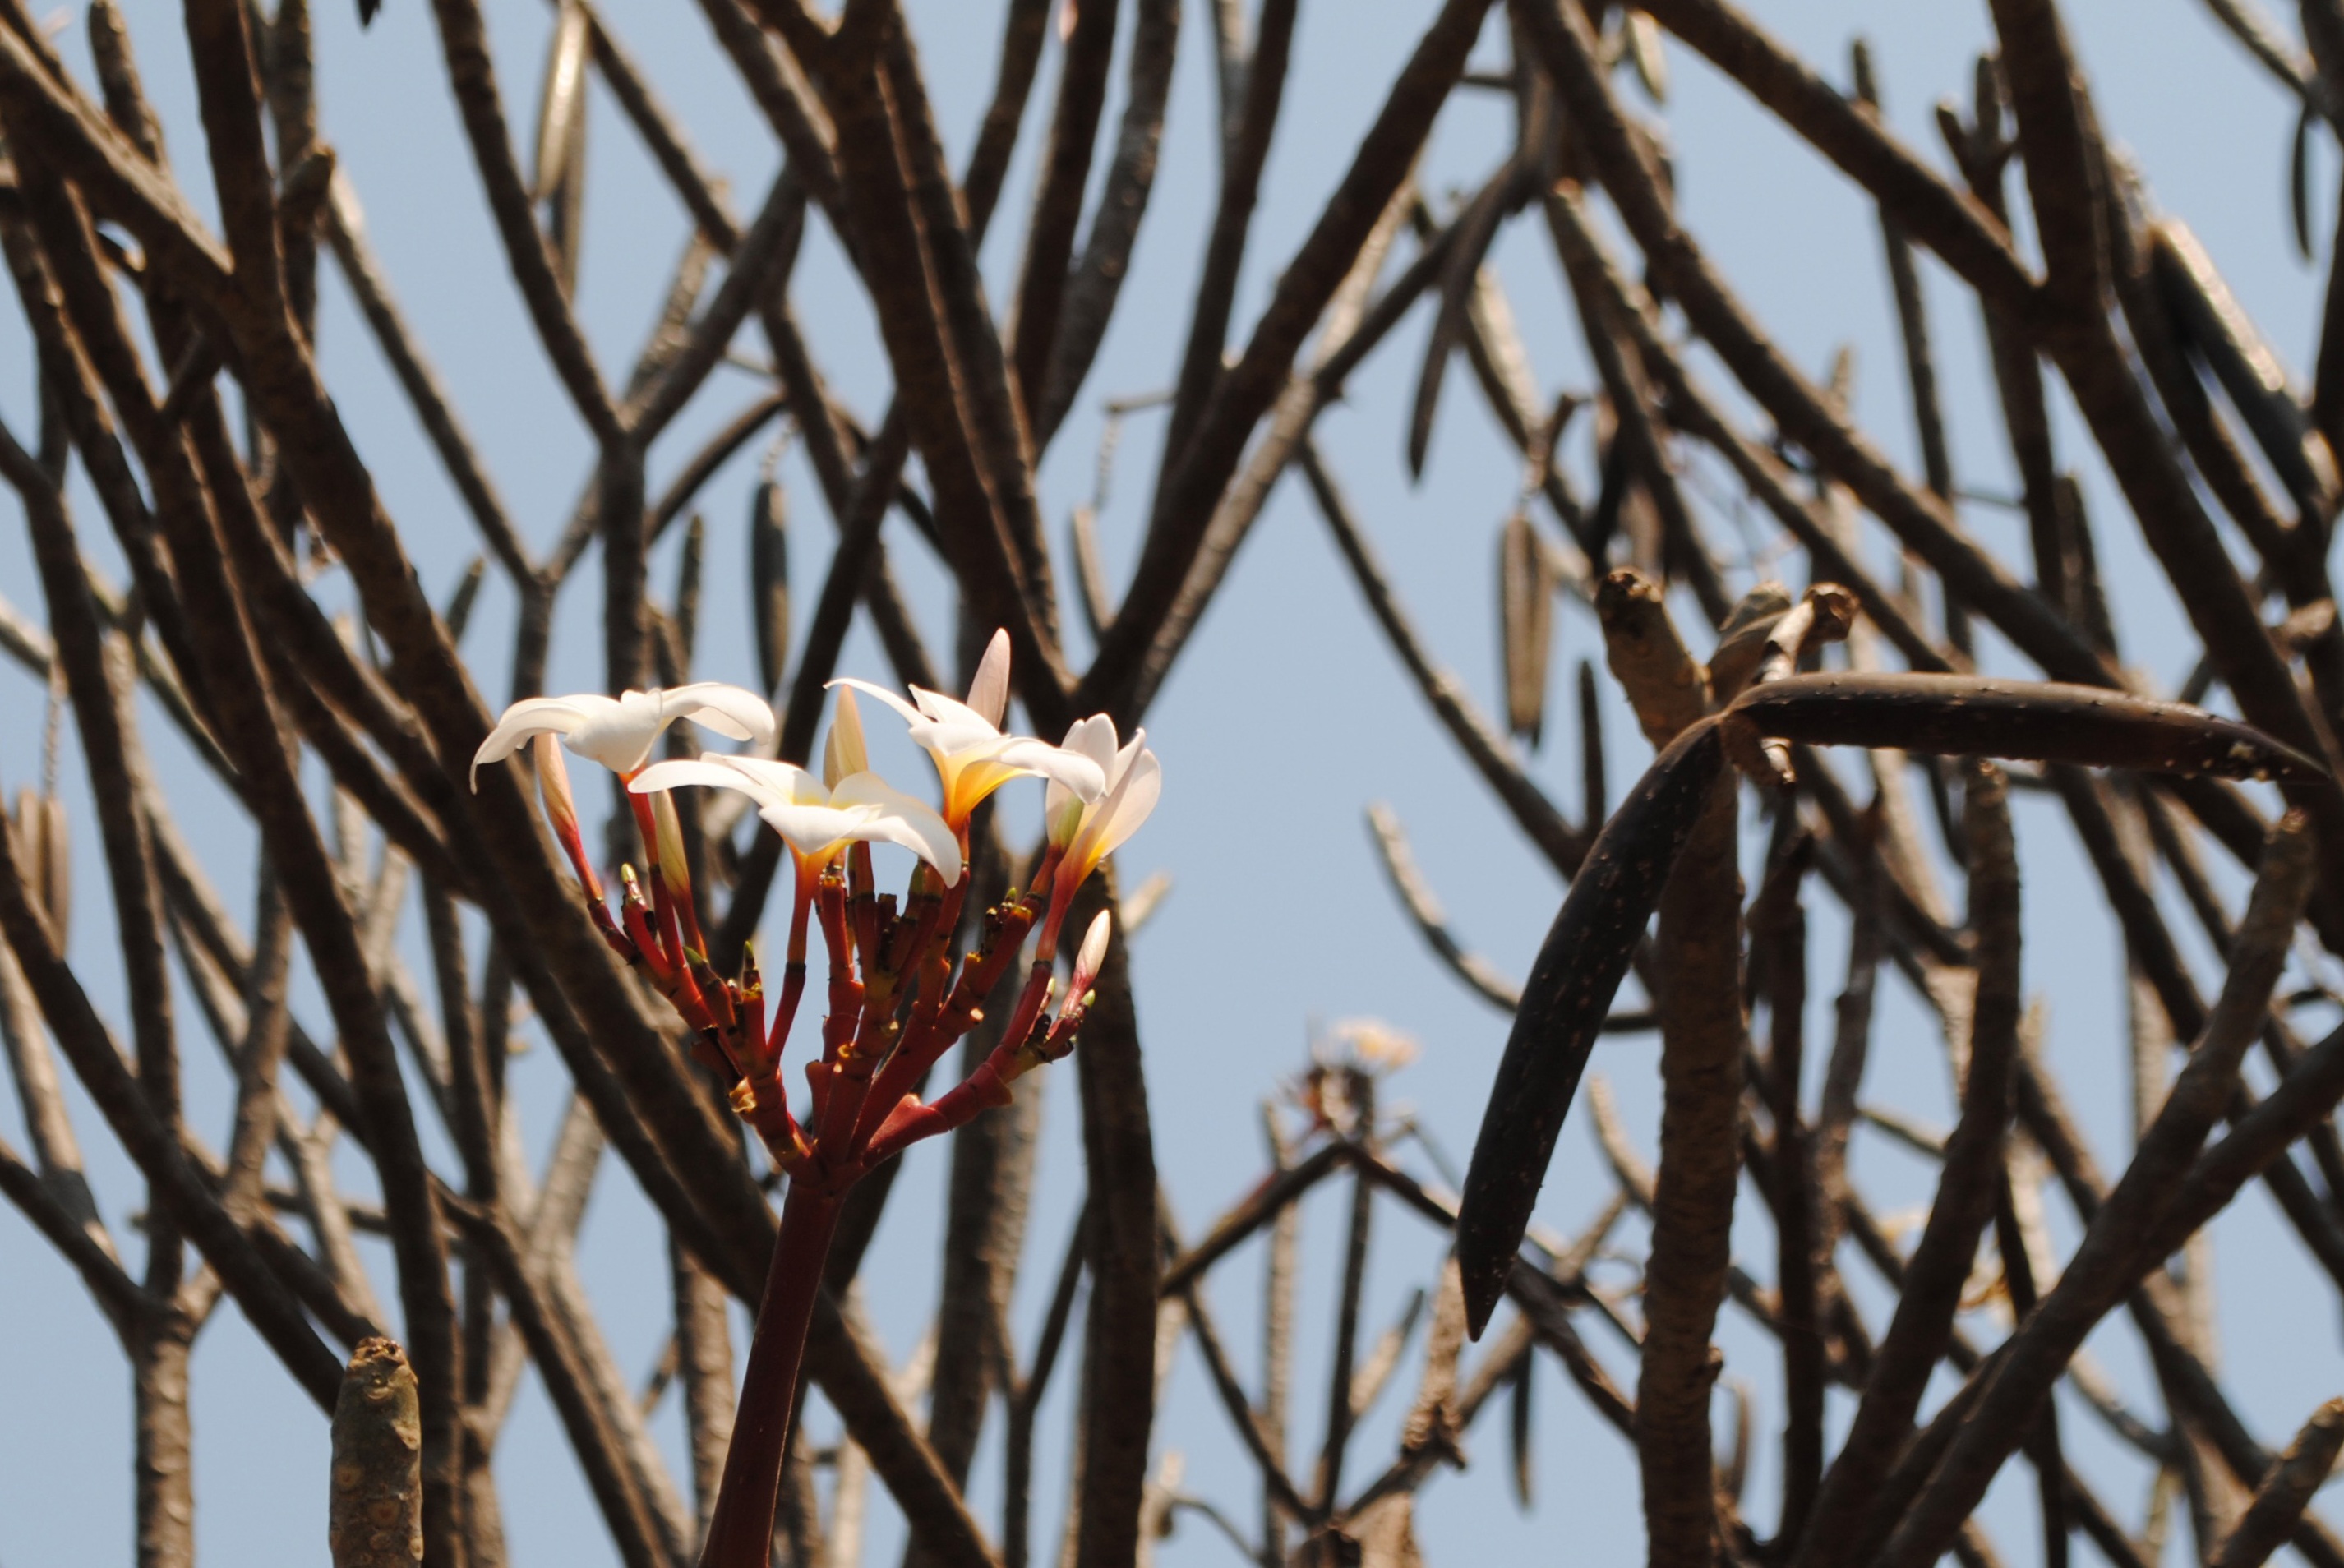
nature, branch, flora, flower, tree, plant, fauna, botany, season, close up, twig, leaf, grass, spring, woody plant, thorns spines and prickles, grass family, blossom, macro photography, flowering plant, autumn